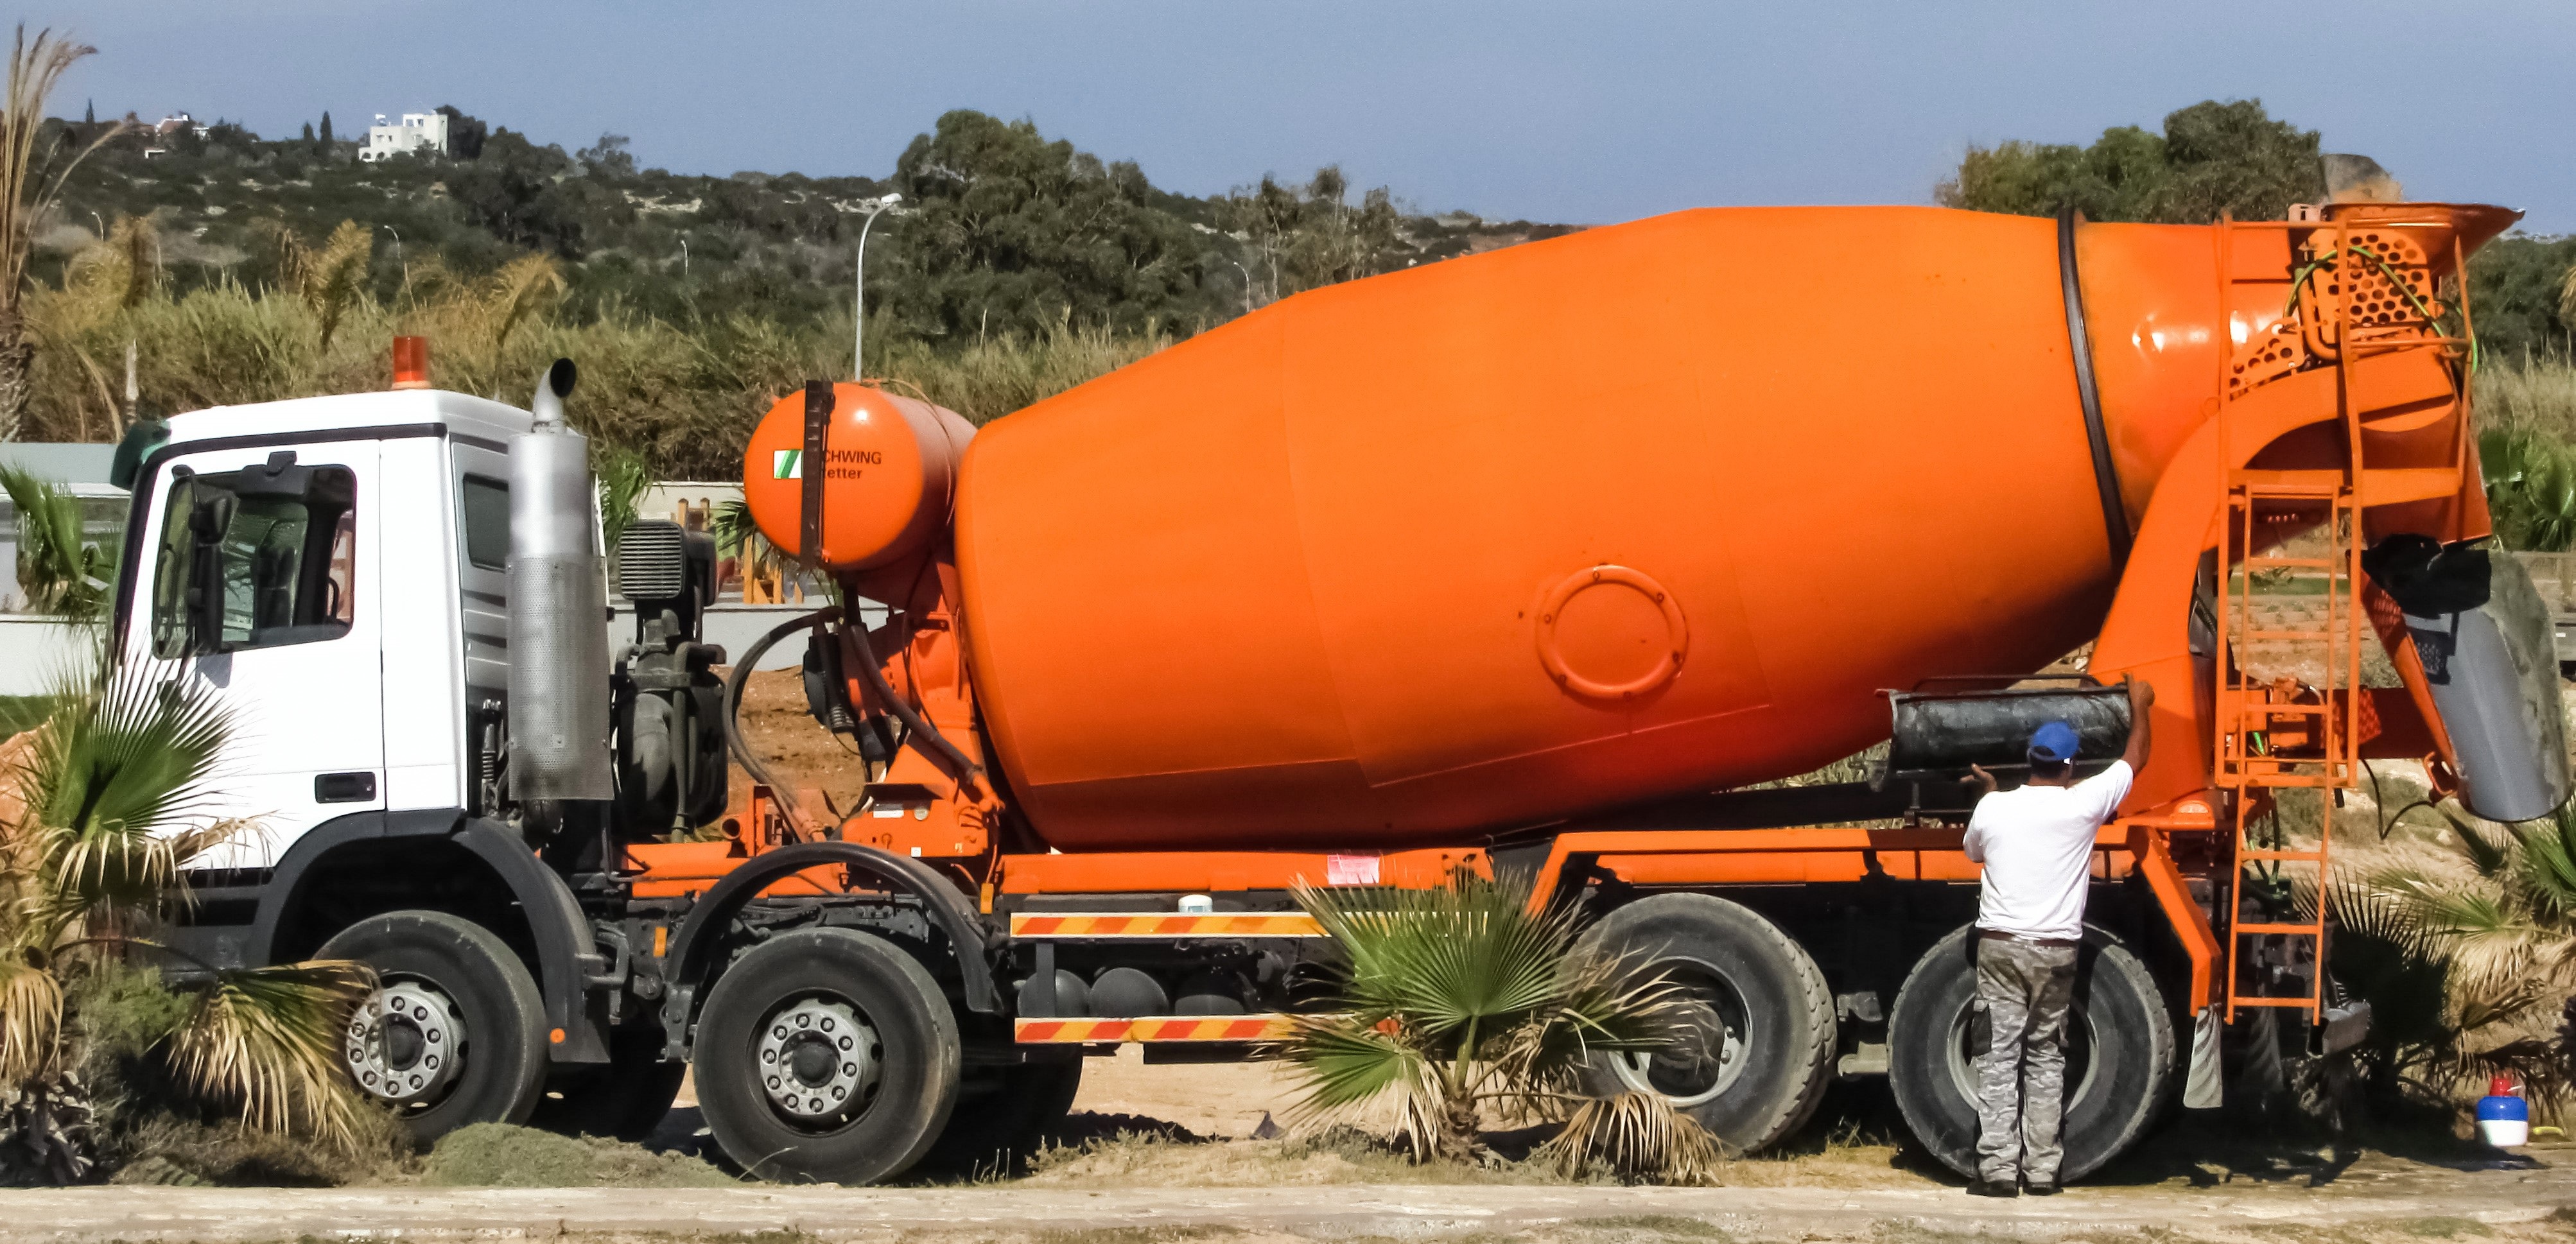
tool, asphalt, transport, construction, truck, vehicle, equipment, machine, machinery, agriculture, concrete, lorry, cement, construction equipment, concrete mixer, cement mixer